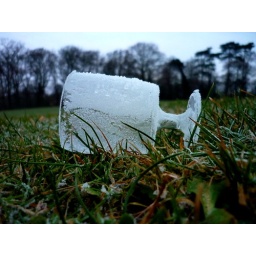
A plastic wine glass someone had discarded in the middle of South Park, covered in a pretty layer of frost.